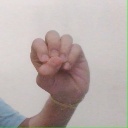
अक्षर: उ